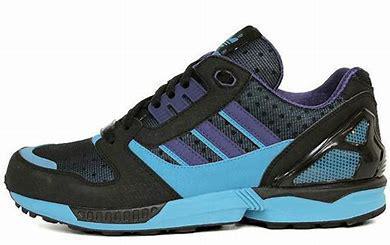
Brand: Adidas
Model: ZX 8000